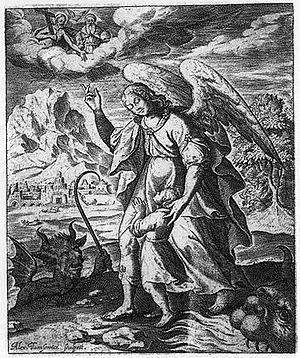
L'ange gardien, extrait du livre de la vie des saints ‑ gravure
Les Sonates du Rosaire, également connues sous le titre de Sonates du Mystère, constituent un cycle de quinze sonates pour violon avec basse continue et une passacaille pour violon seul, œuvre majeure du compositeur Heinrich Ignaz Franz Biber composée vers 1678. Le cycle porte les numéros C 90 à 105 dans le catalogue de ses œuvres.